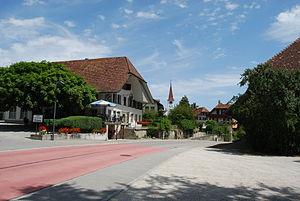
Frauenkappelen est une commune suisse du canton de Berne, située dans l'arrondissement administratif de Berne-Mittelland.